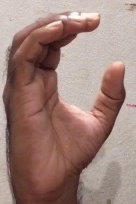
ASL sign: C